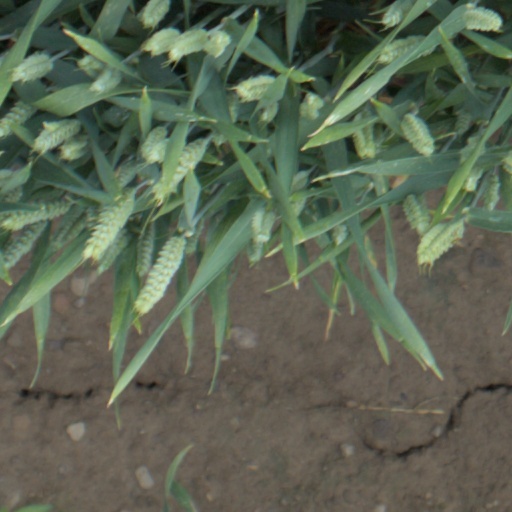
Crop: wheat